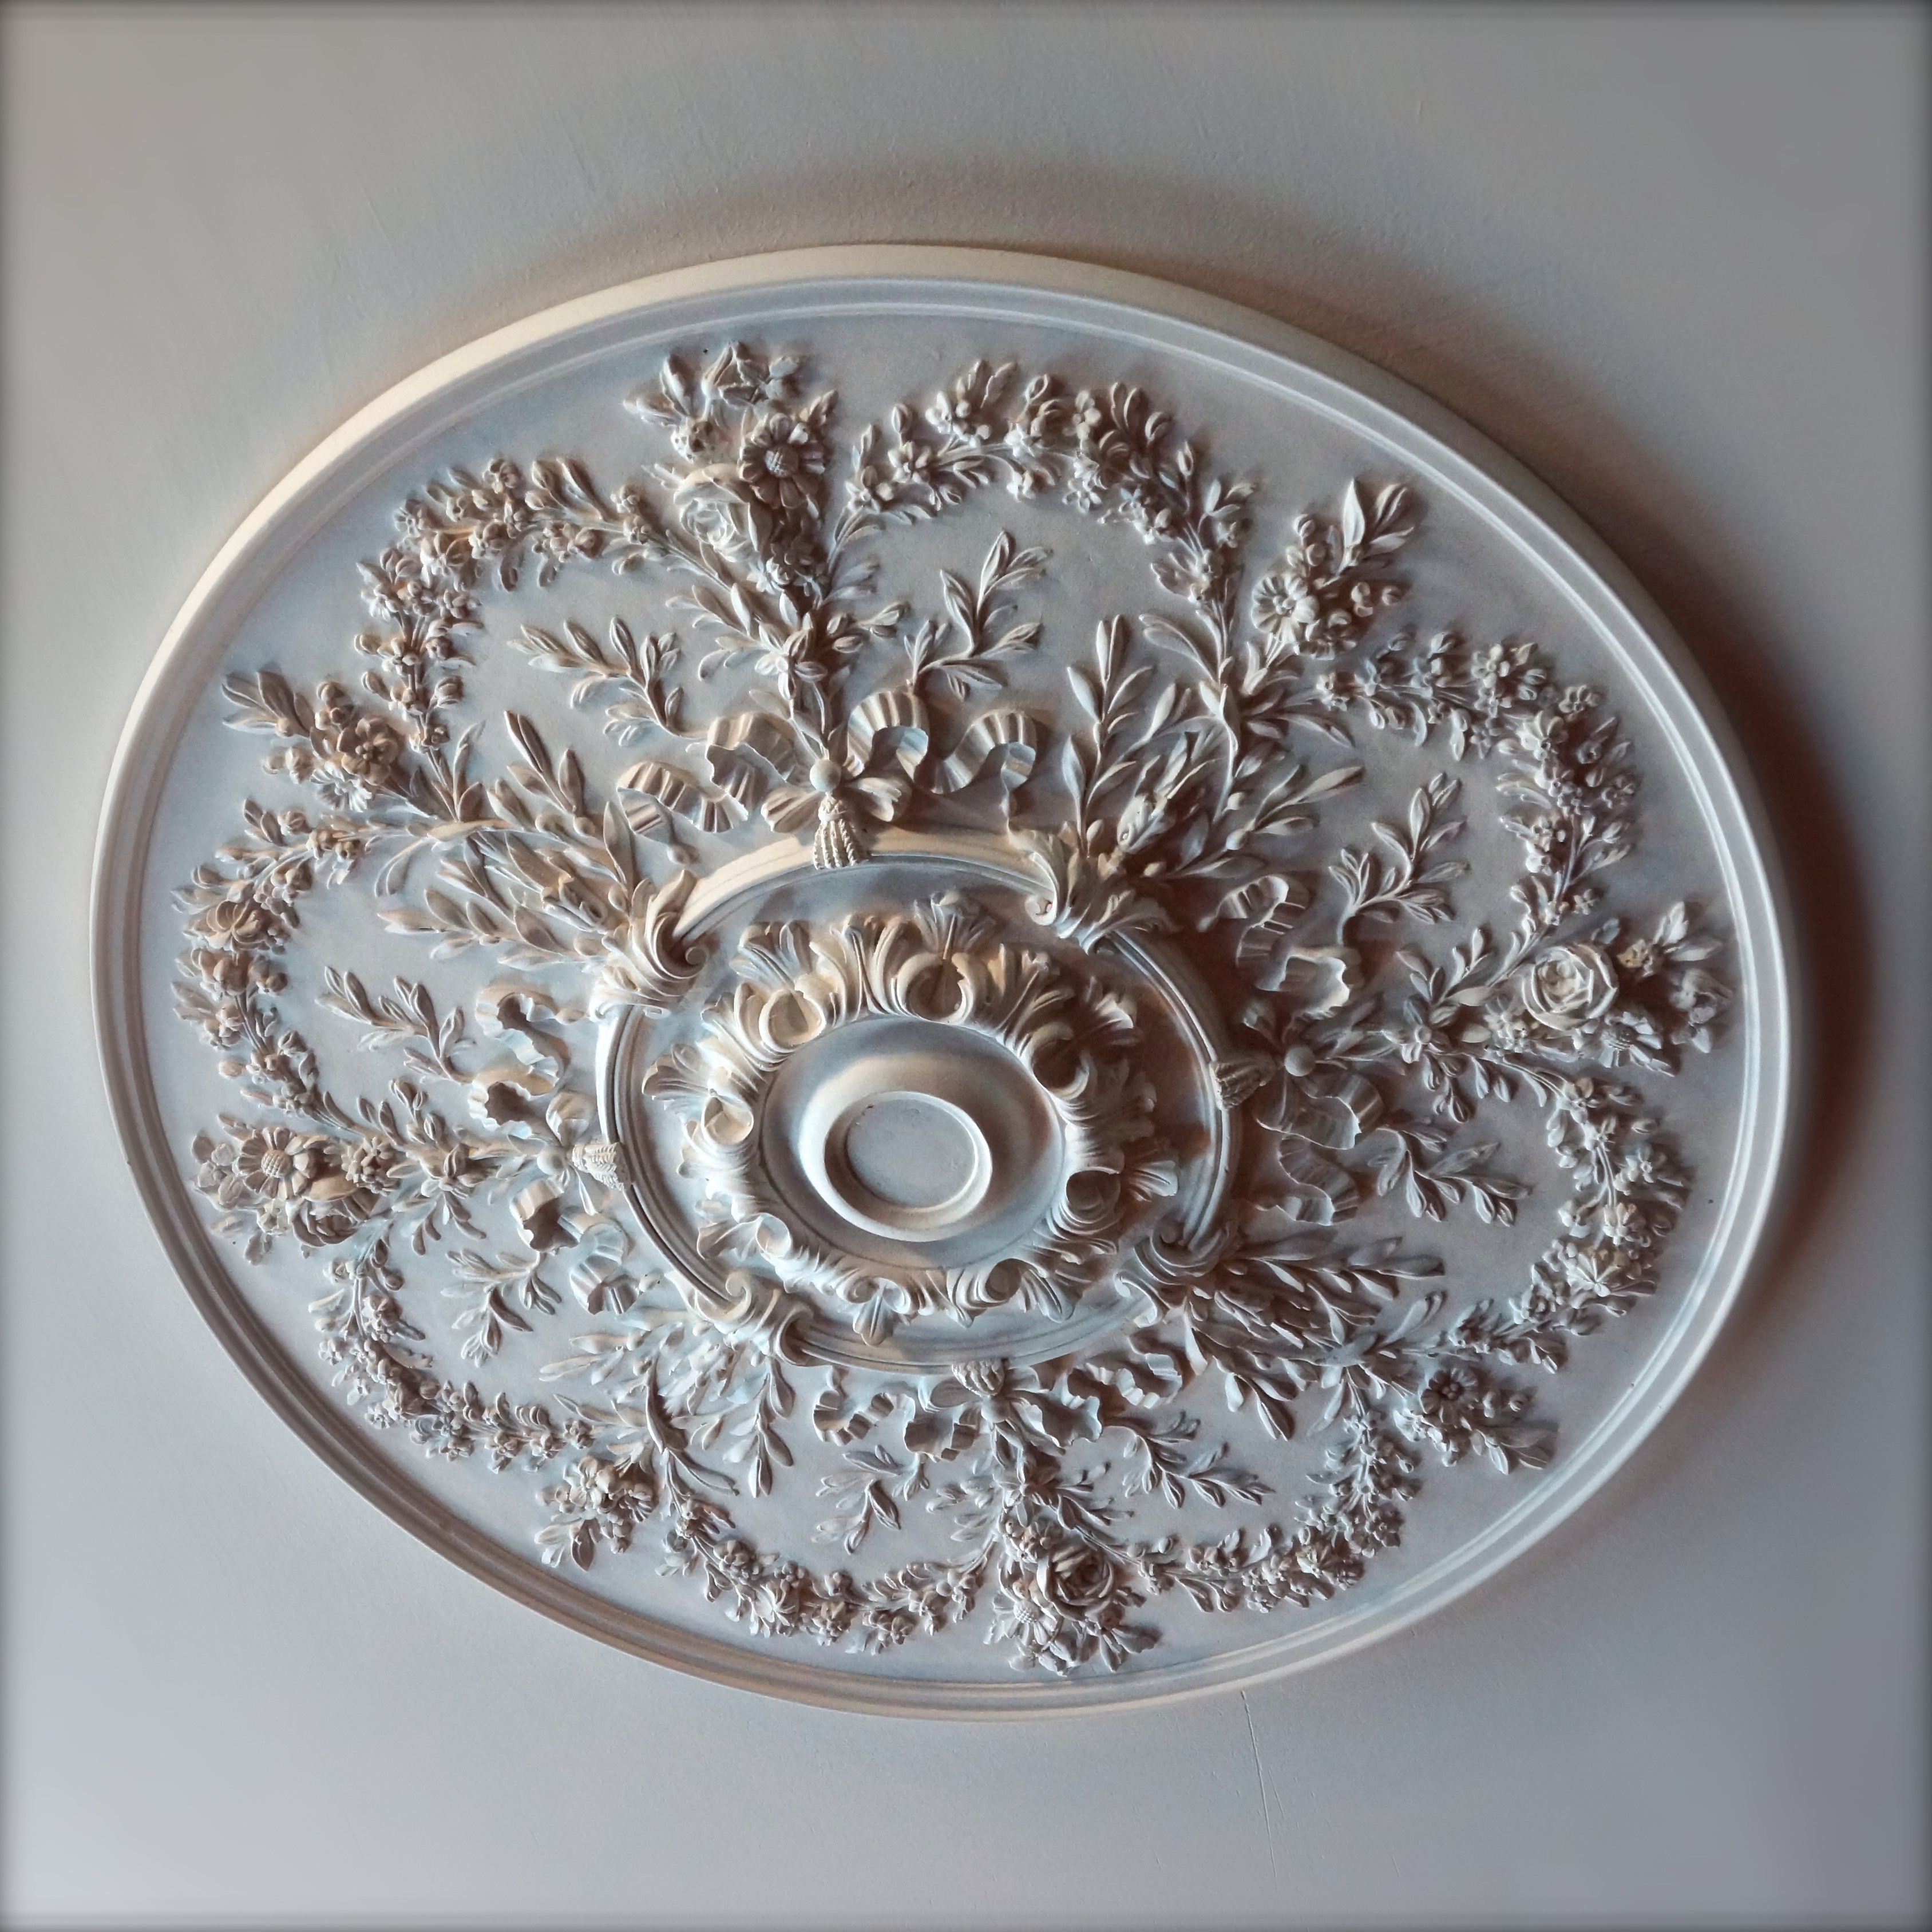
ceramic, metal, lighting, material, ornament, jewellery, silver, dishware, fashion accessory, ceiling rosette, kattorosetti, plaster ornaments